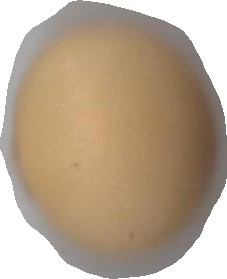
Variety: Dega